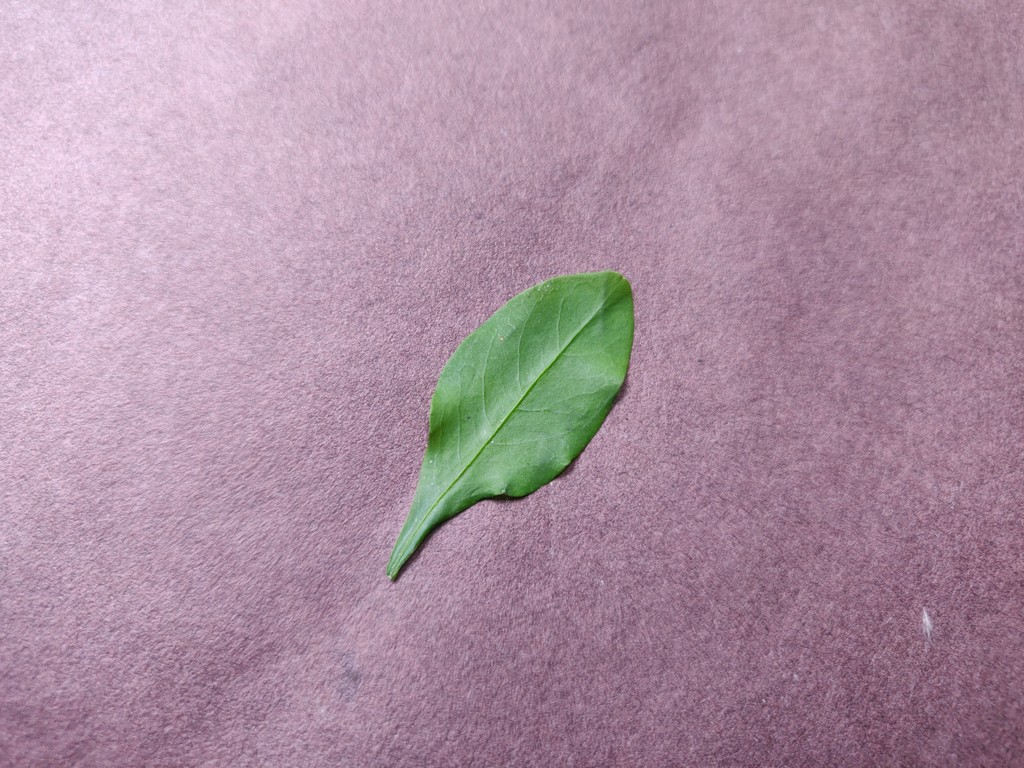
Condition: Healthy
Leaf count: single
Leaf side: front